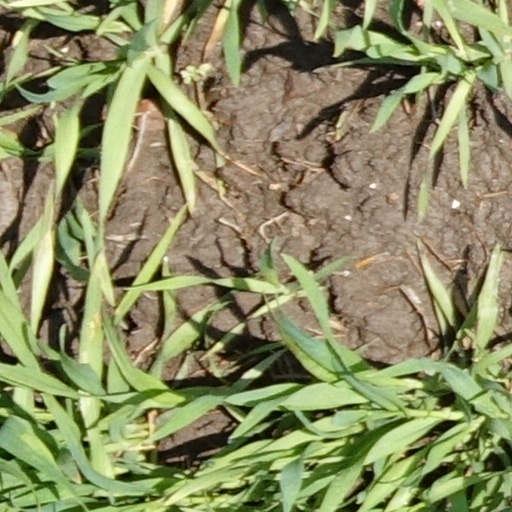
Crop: wheat